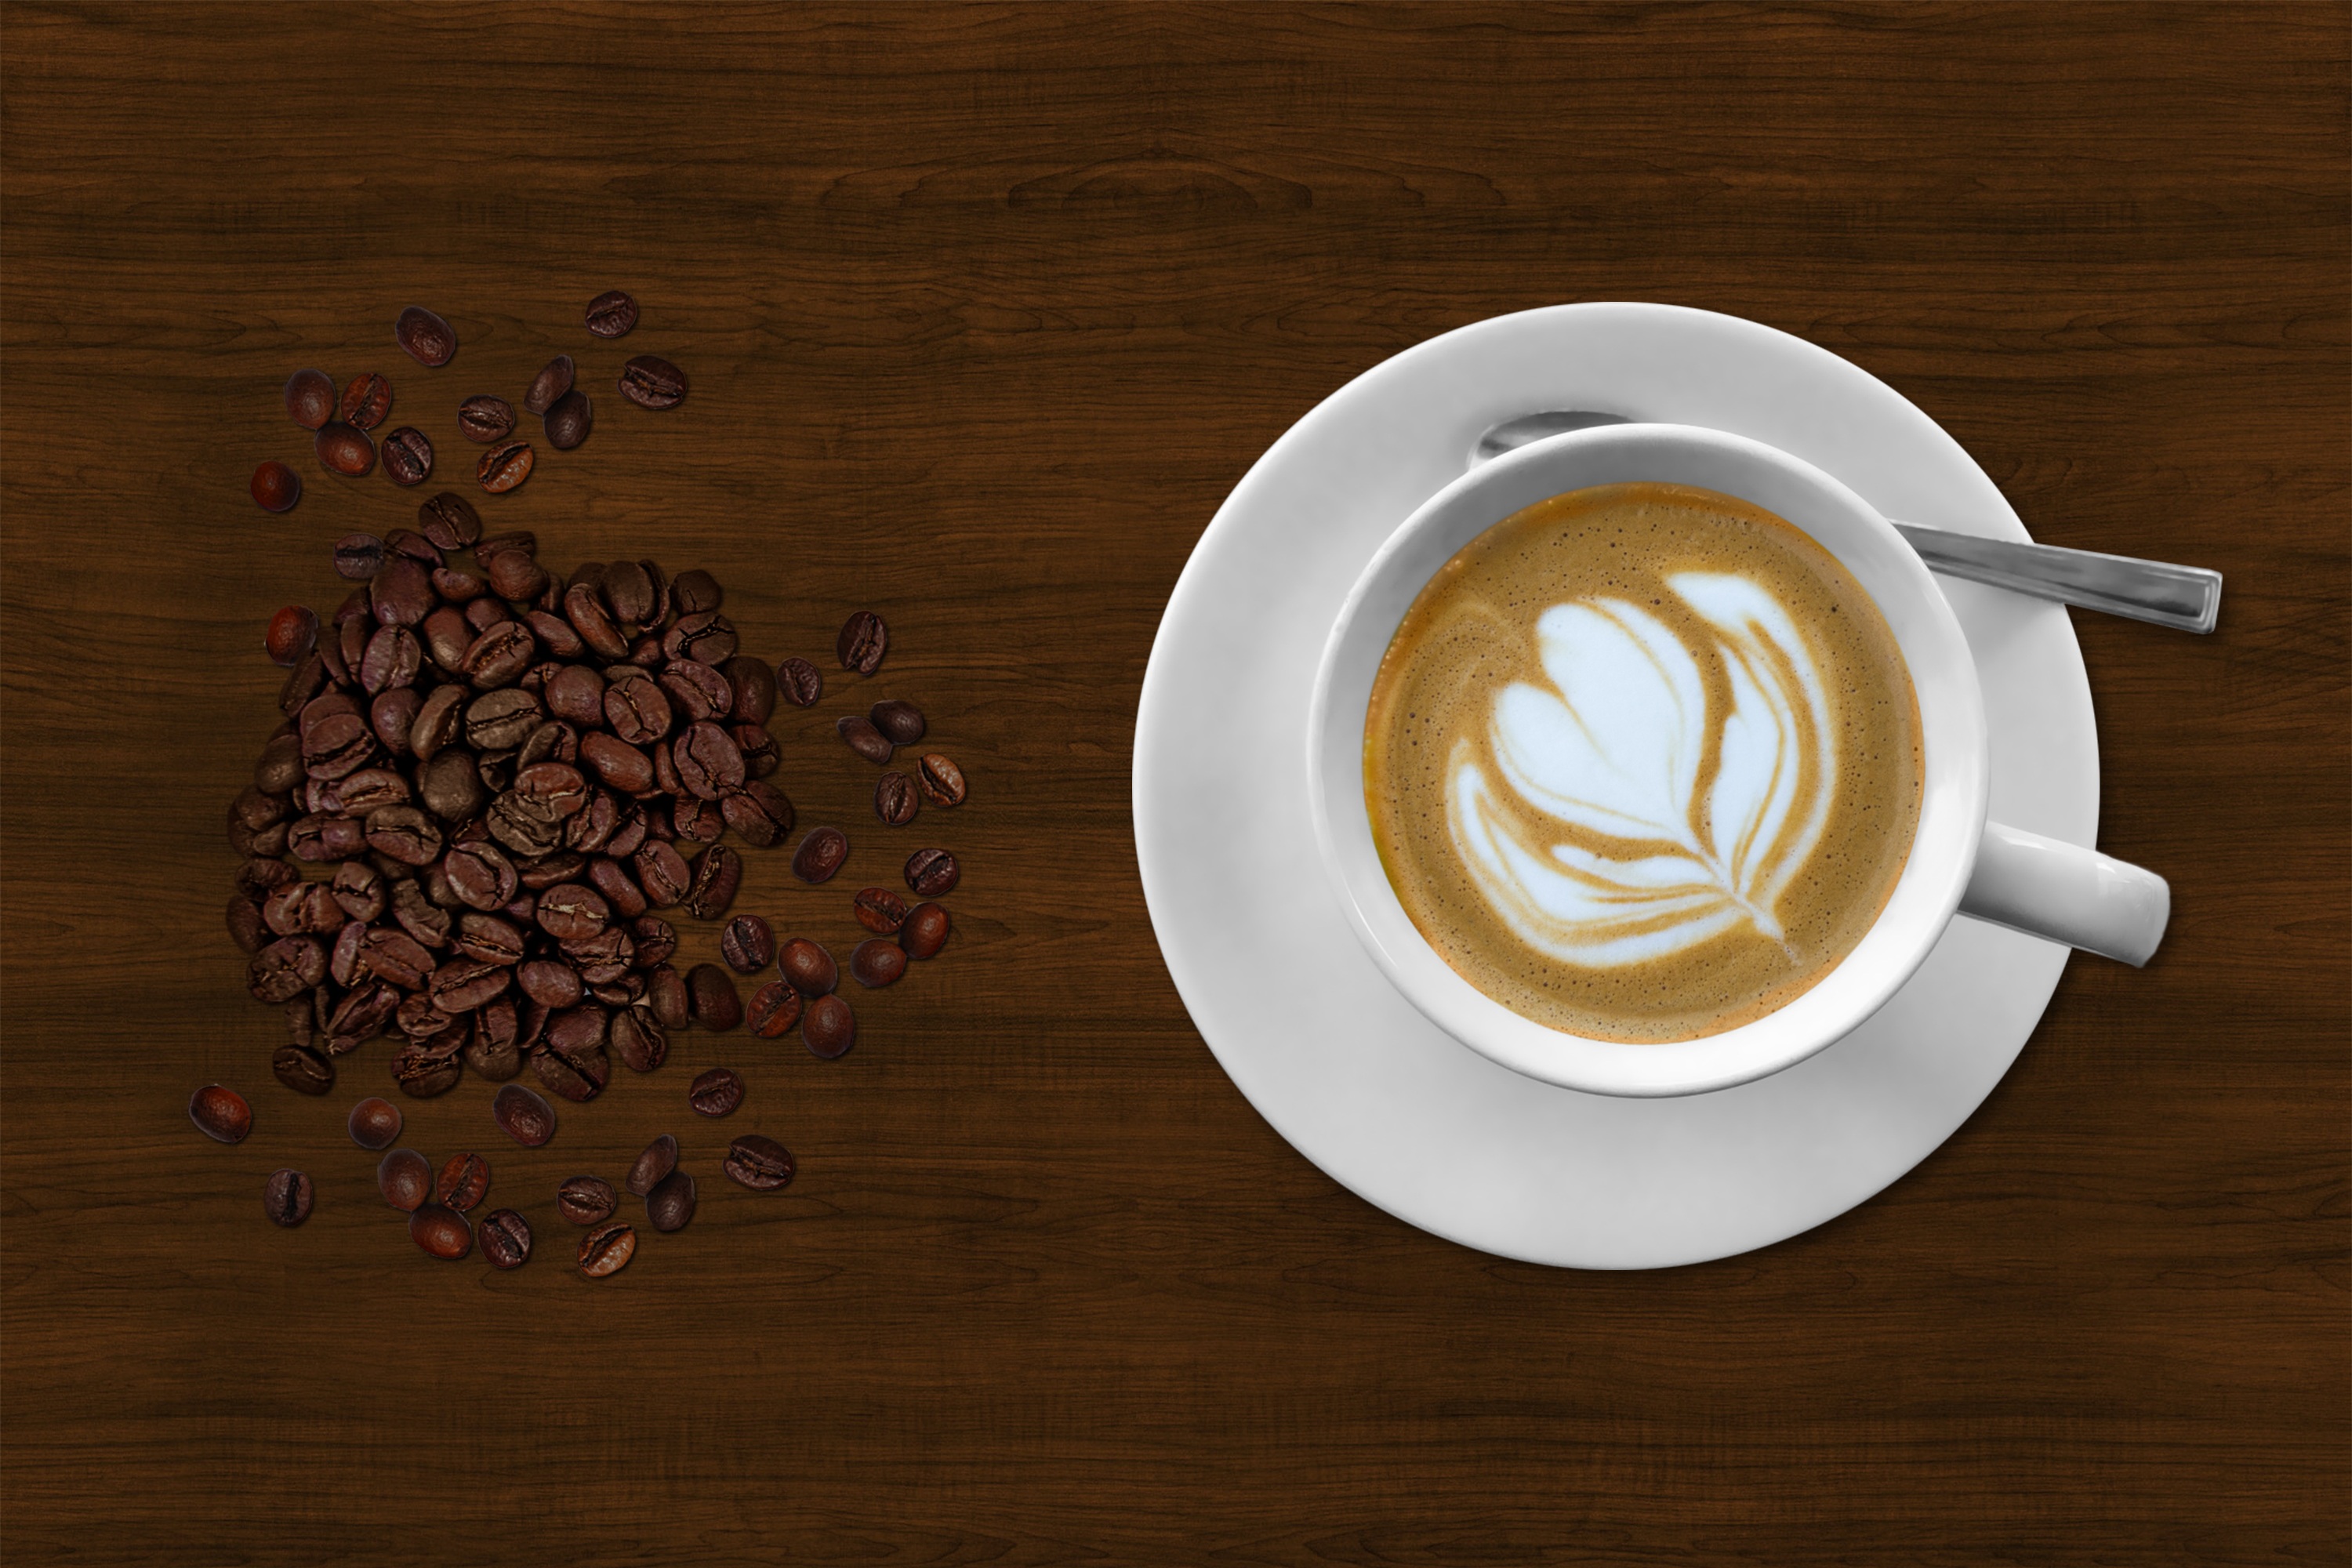
liquid, cafe, coffee, white, morning, restaurant, bar, aroma, cup, latte, cappuccino, shop, saucer, ceramic, menu, shadow, plate, fresh, clean, beverage, drink, business, lifestyle, breakfast, linen, espresso, coffee cup, spoon, kitchenware, waiter, tablecloth, burlap, caffeine, happy, happiness, hot, refreshment, table cloth, porcelain, simple, beans, service, serving, cafeteria, retail, flavor, served, coffee beans, barista, jute, coffee cup isolated, cup and saucer, black coffee, loose coffee beans, loose beans, teaspoon, white cup and saucer, decaf, coarse linen